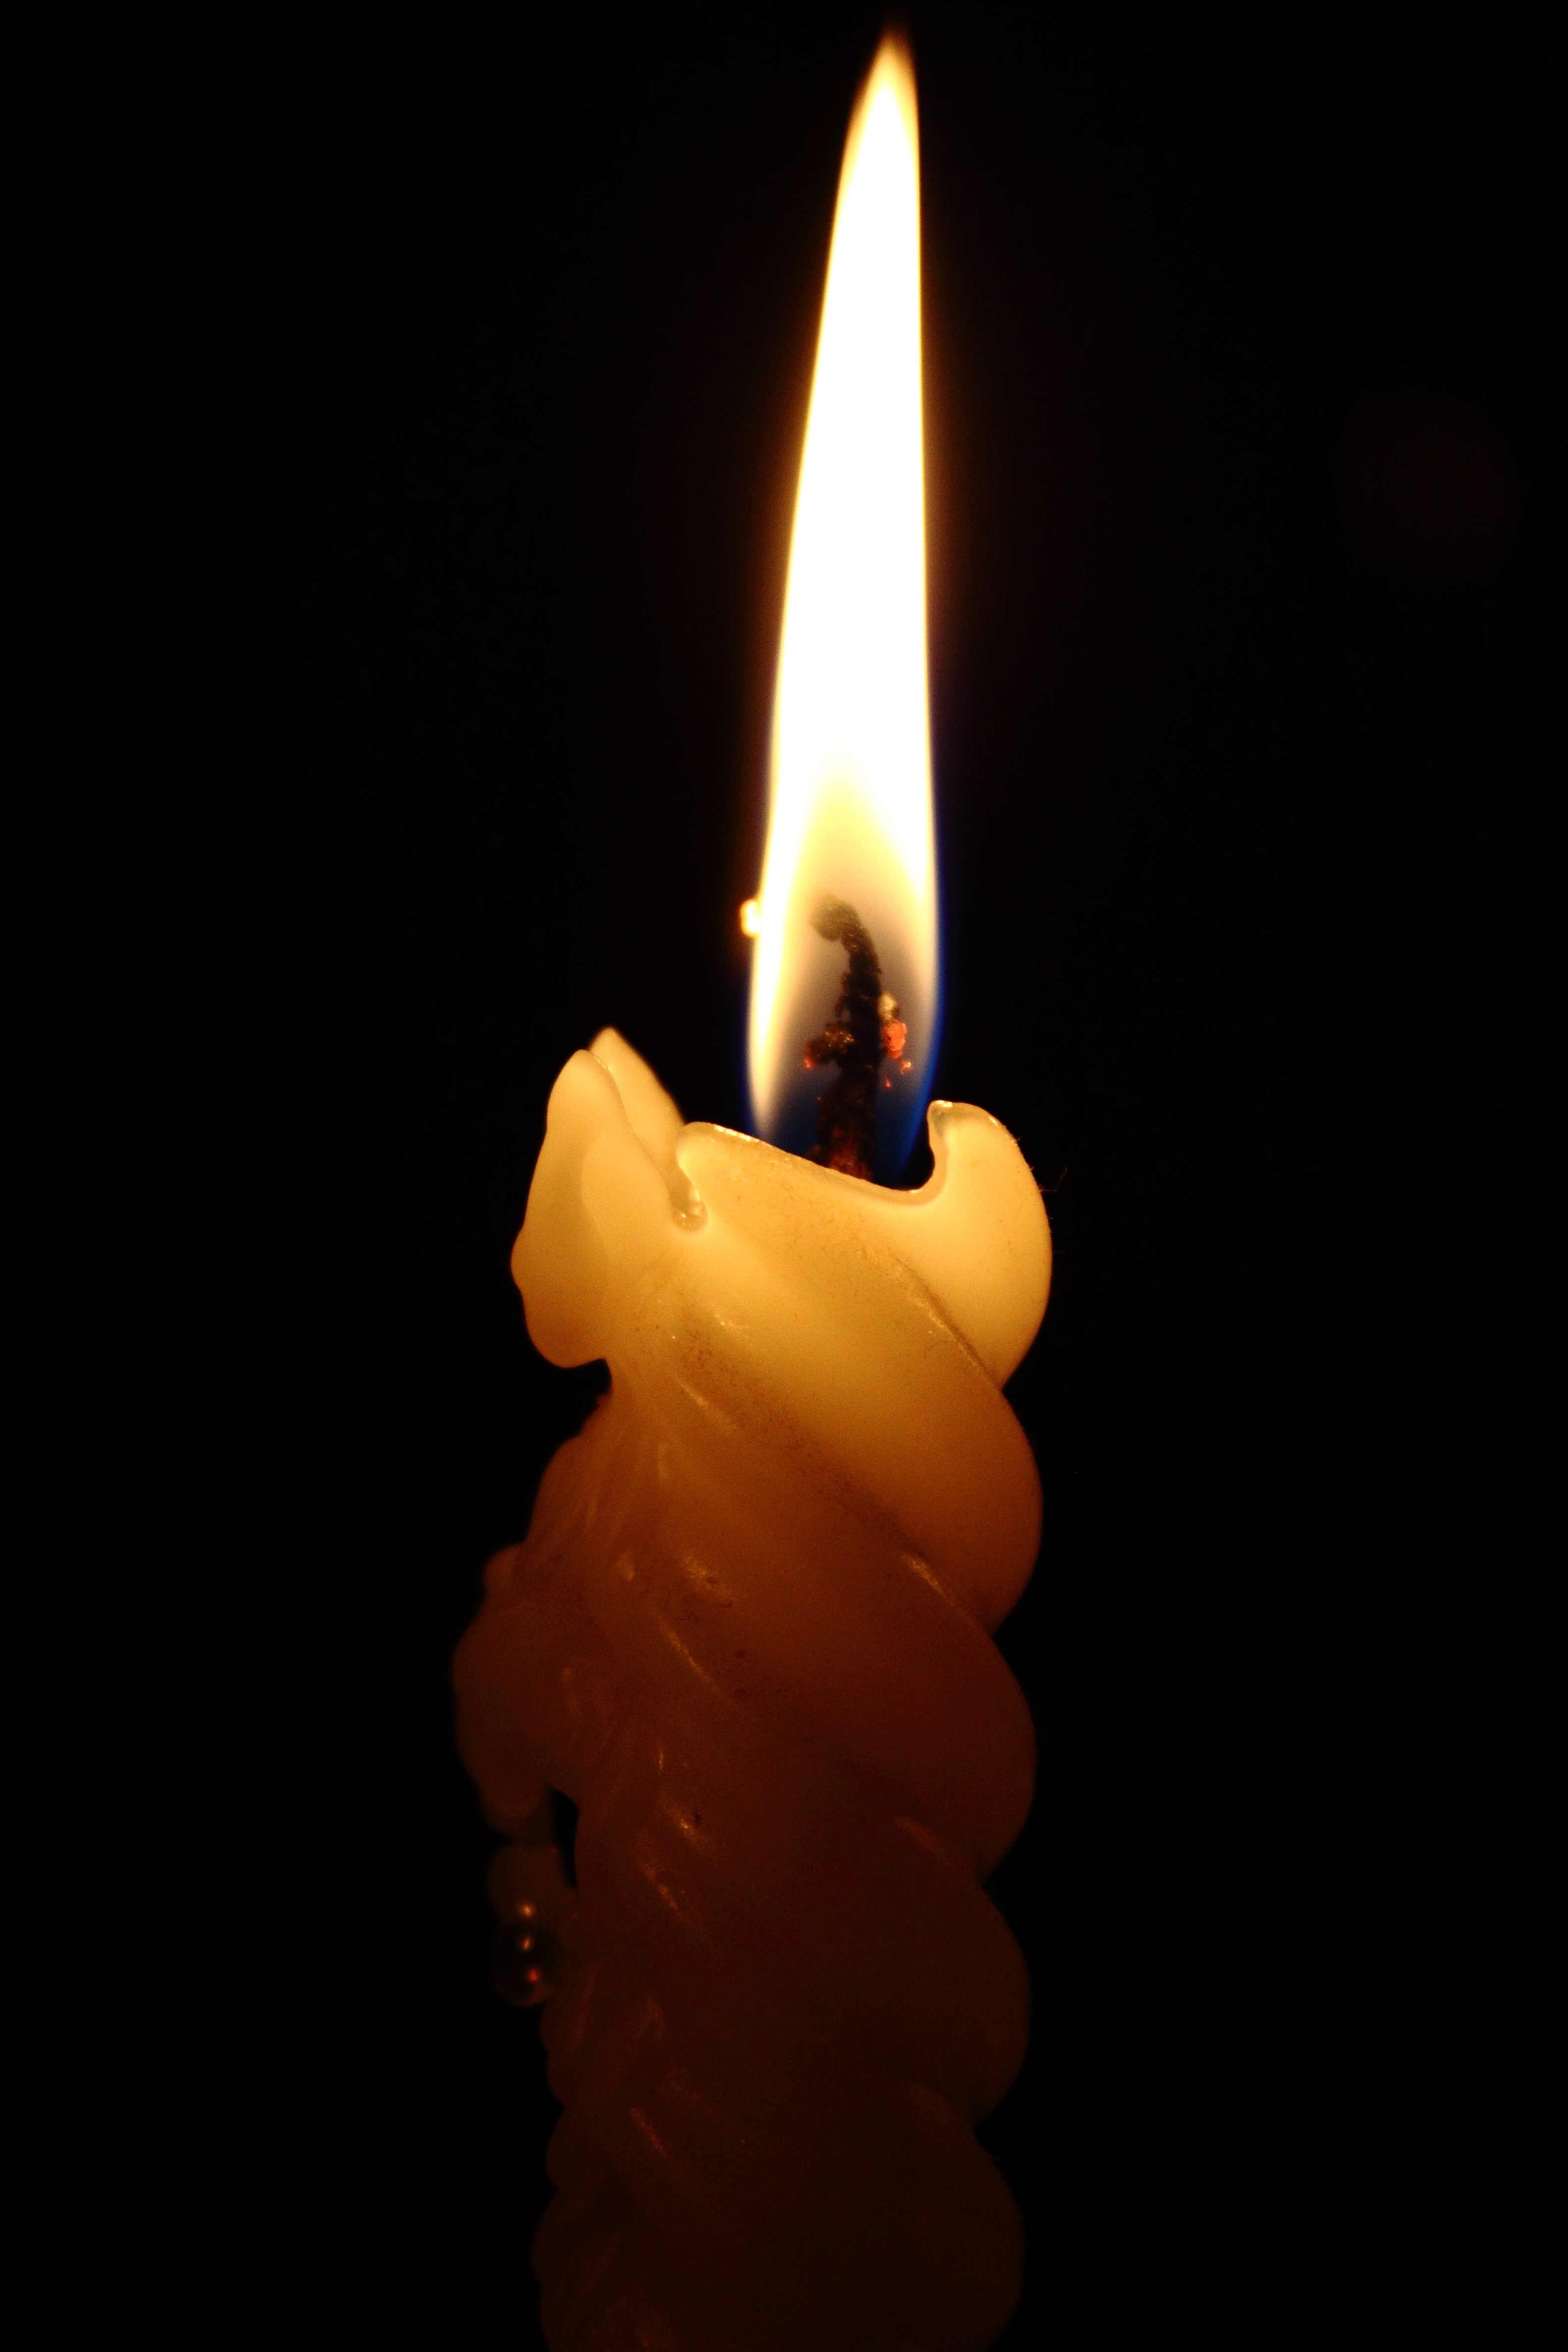
light, sailing, flame, fire, darkness, candle, lighting, bait